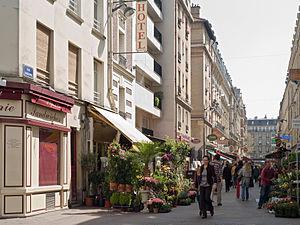
La partie piétonne de la rue Daguerre, à Paris (France)
Une rue piétonnière ou rue piétonne ou voie piétonne est, en urbanisme, une partie de l'infrastructure de circulation : une voie, souvent non pourvue de trottoir, réservée en priorité aux piétons, dont le sol est généralement recouvert de pavés ou d'un dallage. Ce type d'artère, en général caractérisée par la présence de nombreux commerces, est aménagée en conséquence : la circulation des véhicules est souvent restreinte par l'installation de potelets ou de bornes amovibles aux différents points d'accès de la rue, qui peut être agrémentée d'un mobilier urbain, plate-bande ou bac à fleurs.
La rue Daguerre est une voie publique du 14ᵉ arrondissement de Paris, en France.